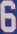
Number: 6